Szwederowo district, Bydgoszcz

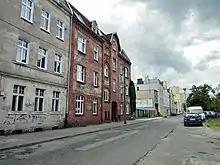
View of Nowodworska street

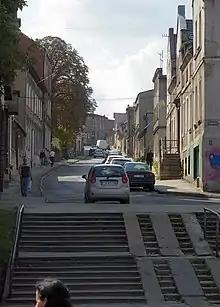
View of Podgórna street

The network of streets in "Old Szwederowo" dates back to the 18th-19th centuries, created from individual routes connecting barns with each other and with the city center.